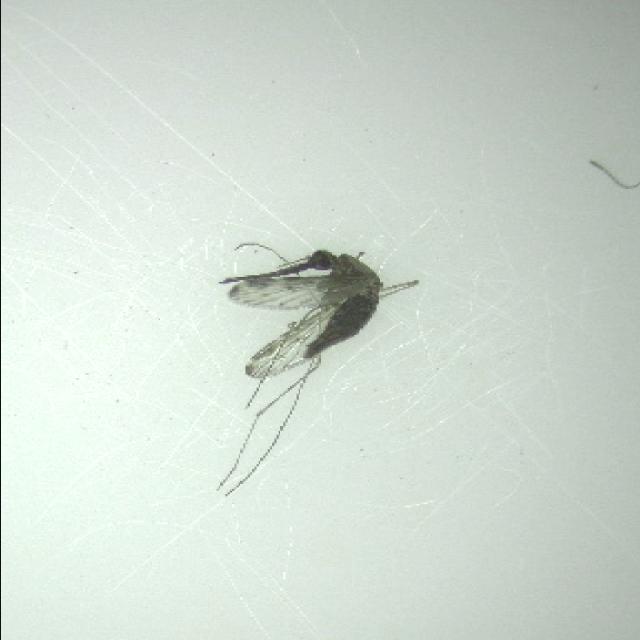
Species: anopheles_sinensis